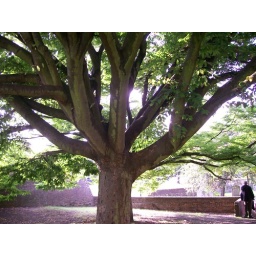
tree near castle